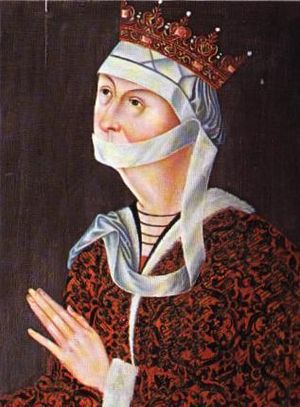
Københavns Universitet / Historie
Dorothea af Brandenburg. Fra Det Nationalhistoriske Museum på Frederiksborg Slot.
Københavns Universitet er det ældste universitet og forskningsinstitution i Danmark. Det blev oprettet i 1479 som et studium generale og er den næstældste institution for højere uddannelse i Skandinavien efter Uppsala Universitet. Universitetet havde i 2019 over 38.000 studerende fordelt på knap 22.000 bachelorstuderende og knap 17.000 kandidatstuderende samt dertil godt 3.000 ph.d.-studerende. Der var knap 9.000 ansatte fordelt nogenlunde ligeligt mellem akademisk og administrativt personale. Universitetet har fem campusser i og omkring København, og fællesadministrationen ligger ved Frue Plads i Indre By. De fleste kurser udbydes på dansk, men mange kurser udbydes også på engelsk og nogle få på tysk. Universitetet har flere tusinde udenlandske studerende, hvoraf omkring halvdelen kommer fra Norden.